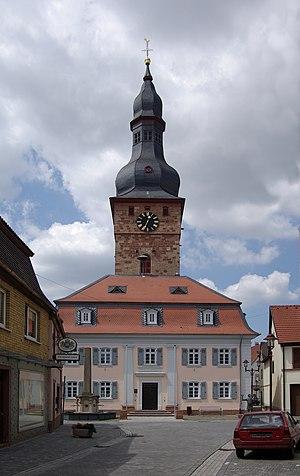
Göllheim est une commune du Land de Rhénanie-Palatinat en Allemagne.